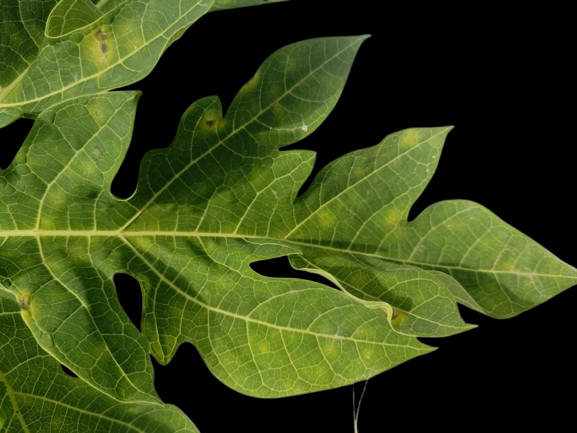
Crop: Papaya
Label: Curled_Yellow_Spot